Nevado del Ruiz

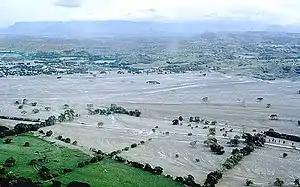
Armero was located in the center of this photograph, taken late November 1985.

The first eruptions of Nevado del Ruiz occurred about 1.8 million years ago at the beginning of the Pleistocene epoch. Three primary eruption periods in the history of the massif have been identified: "ancestral", "older" and "present". During the "ancestral" period between one million to two million years ago, a complex of large stratovolcanoes was created. Between 1.0 million and 0.8 million years ago, they partially collapsed, forming large (5–10 km wide) calderas. During the "older" period, which lasted from 0.8 million to 0.2 million years ago, a new complex of large stratovolcanoes developed (including Older Ruiz, Tolima, Quindio, and Santa Isabel). Once again explosive summit calderas formed from 0.2 million to 0.15 million years ago.